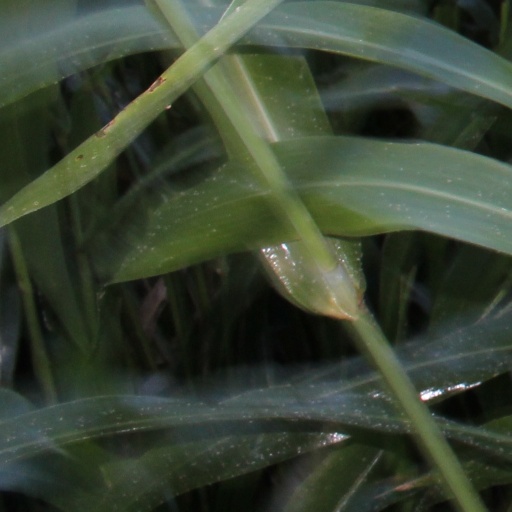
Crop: sorghum